Belitung shipwreck

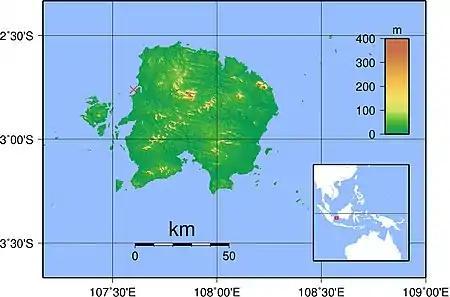
Map of Belitung Island showing the Belitung shipwreck marked with a red cross (2°45′00"S, 107°35′36"E)

The Belitung shipwreck (also called the Tang shipwreck or Batu Hitam shipwreck) is the wreck of an Arabian dhow that sank around 830 AD. The ship completed its outward journey from Arabia to China but sank on the return voyage from China, approximately off the coast of Belitung Island, Indonesia. The reason the ship was south of the typical trade route when it sank remains unclear. Belitung lies southeast of the Singapore Strait, approximately away, a secondary route that was more common for ships traveling between China and the Java Sea, which is south of Belitung Island.